Lists of mountains and hills in the British Isles

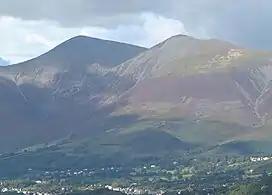
Skiddaw, an English Nuttall

Furths are mountains in Great Britain and Ireland that are furth of (i.e. "outside") Scotland, and which would otherwise qualify as Scottish Munros or Munro Tops. They are sometimes referred to as the Irish, the English or the Welsh Munros. There are 34 furths; 15 in Wales, 13 in Ireland and six in England. The highest is Snowdon. Of these 34 SMC identified Furths, 33 have a prominence above (e.g. the Murdo Furths), 14 have a prominence above (e.g. the Real Munro Furths), and 10 have a prominence above (e.g. the P600 Furths).